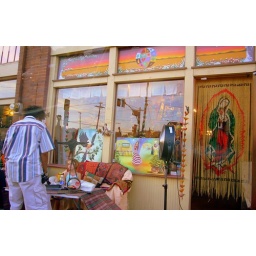
A cute little girl had a bake sale in front of &amp;quot;from the ends of the earth&amp;quot;